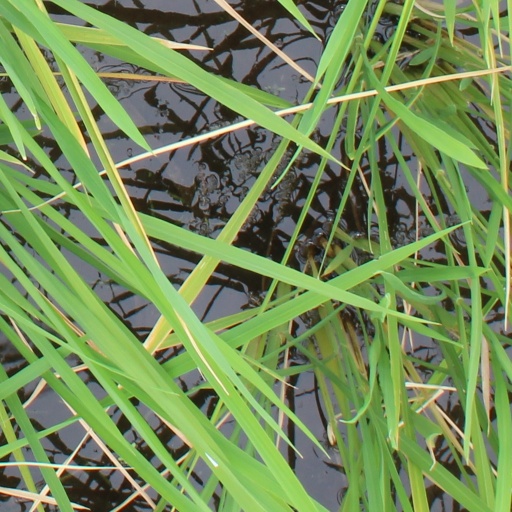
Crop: rice